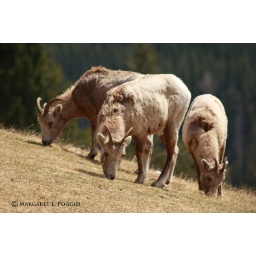
Female and kid bighorn sheep (Ovis Canadensis) on hillside near Norquay ski hill near Banff, Alberta, Canada